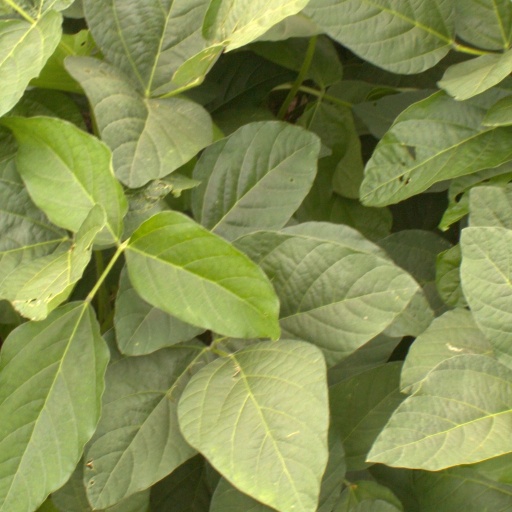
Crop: soybean